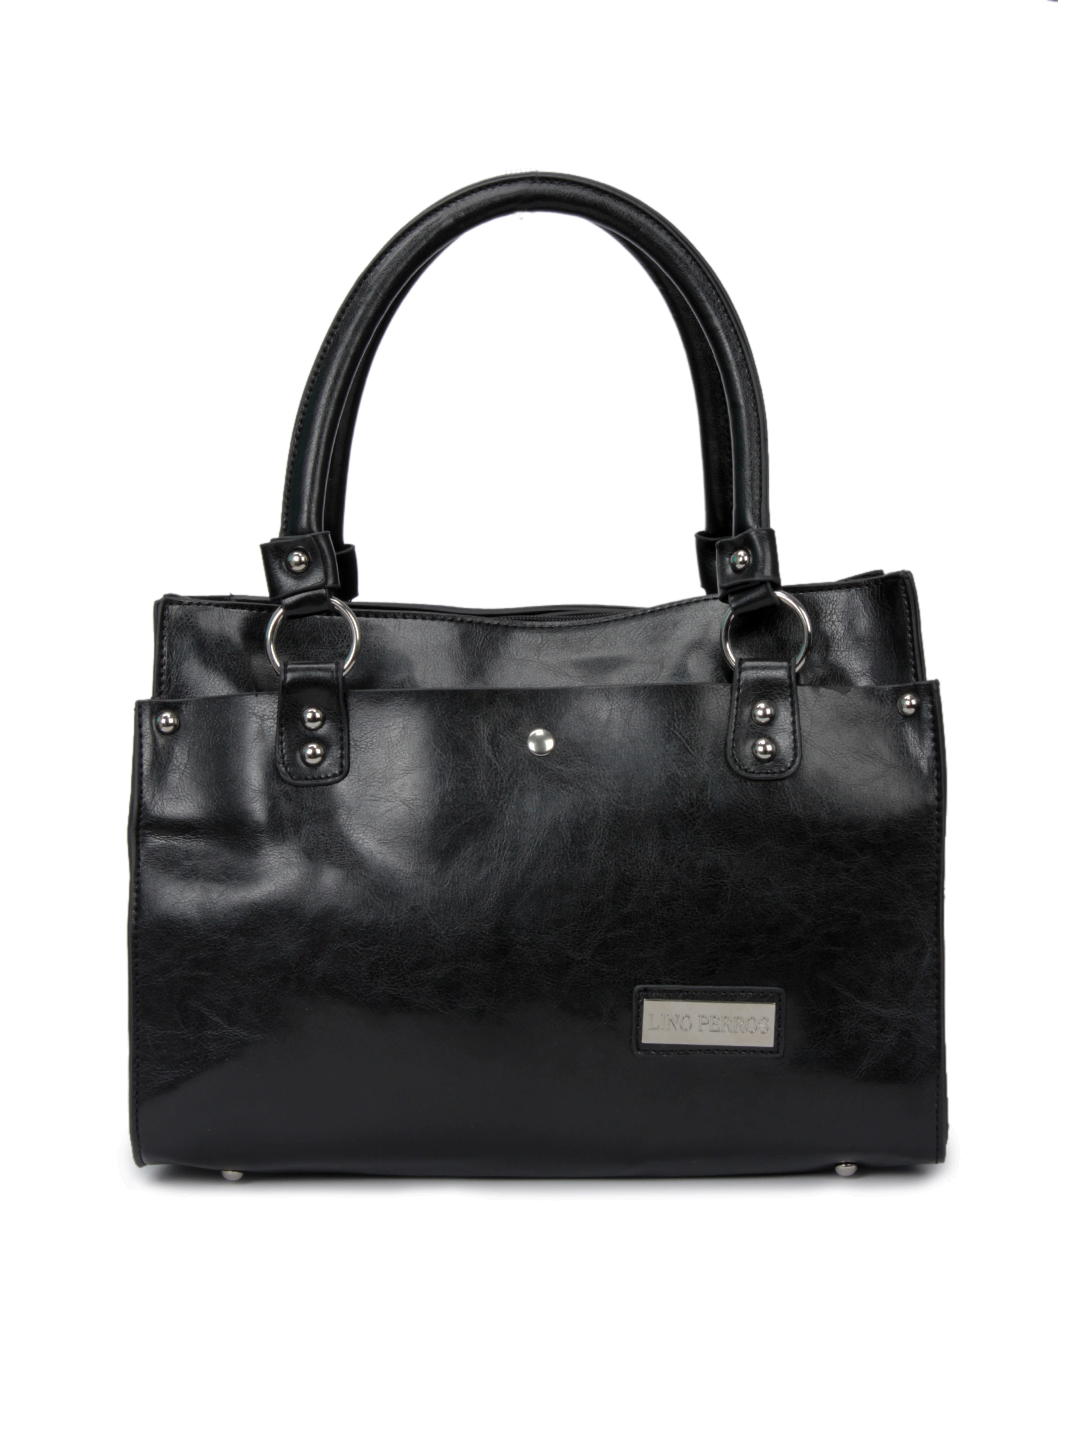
Lino Perros Women Leatherette Black Handbag
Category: Accessories / Bags / Handbags
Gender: Women
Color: Black
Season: Winter 2015
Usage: Casual